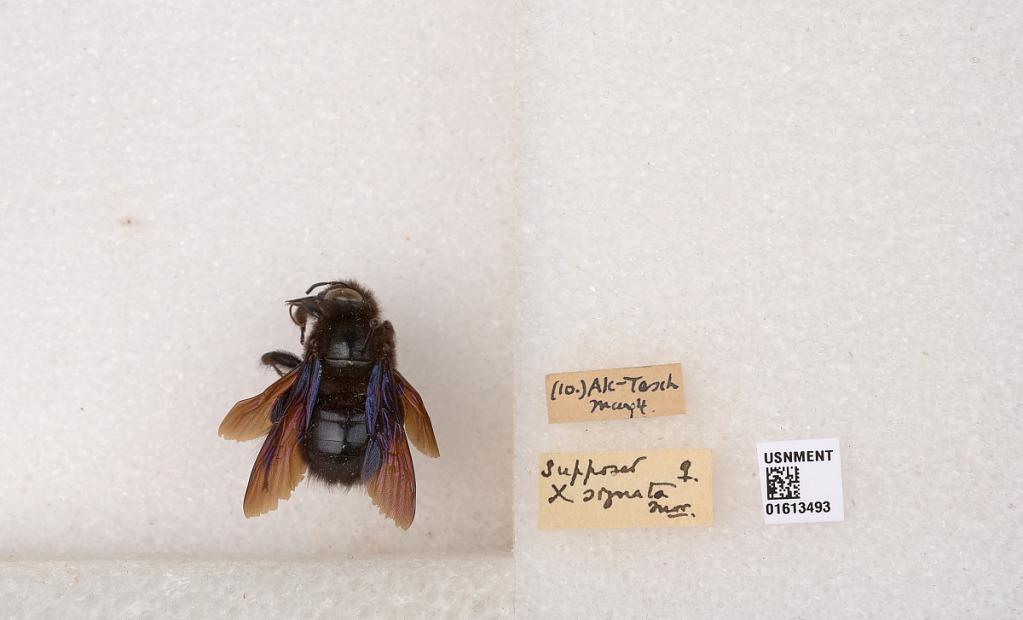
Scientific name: Xylocopa (Xylocopa) valga Gerstäcker
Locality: Ak-Tasch